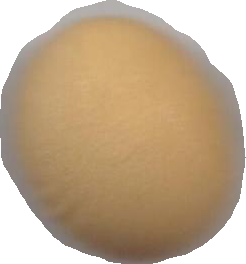
Variety: Dega